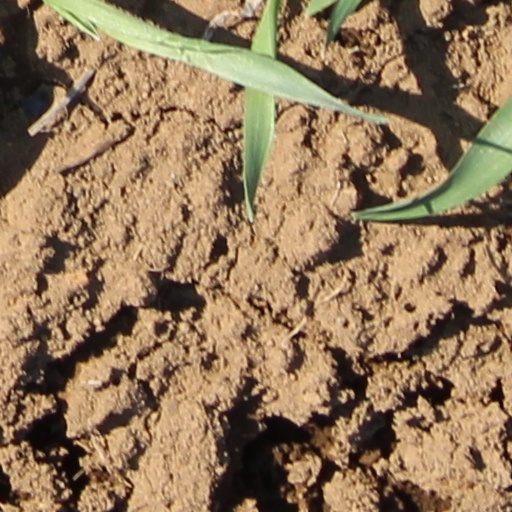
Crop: wheat